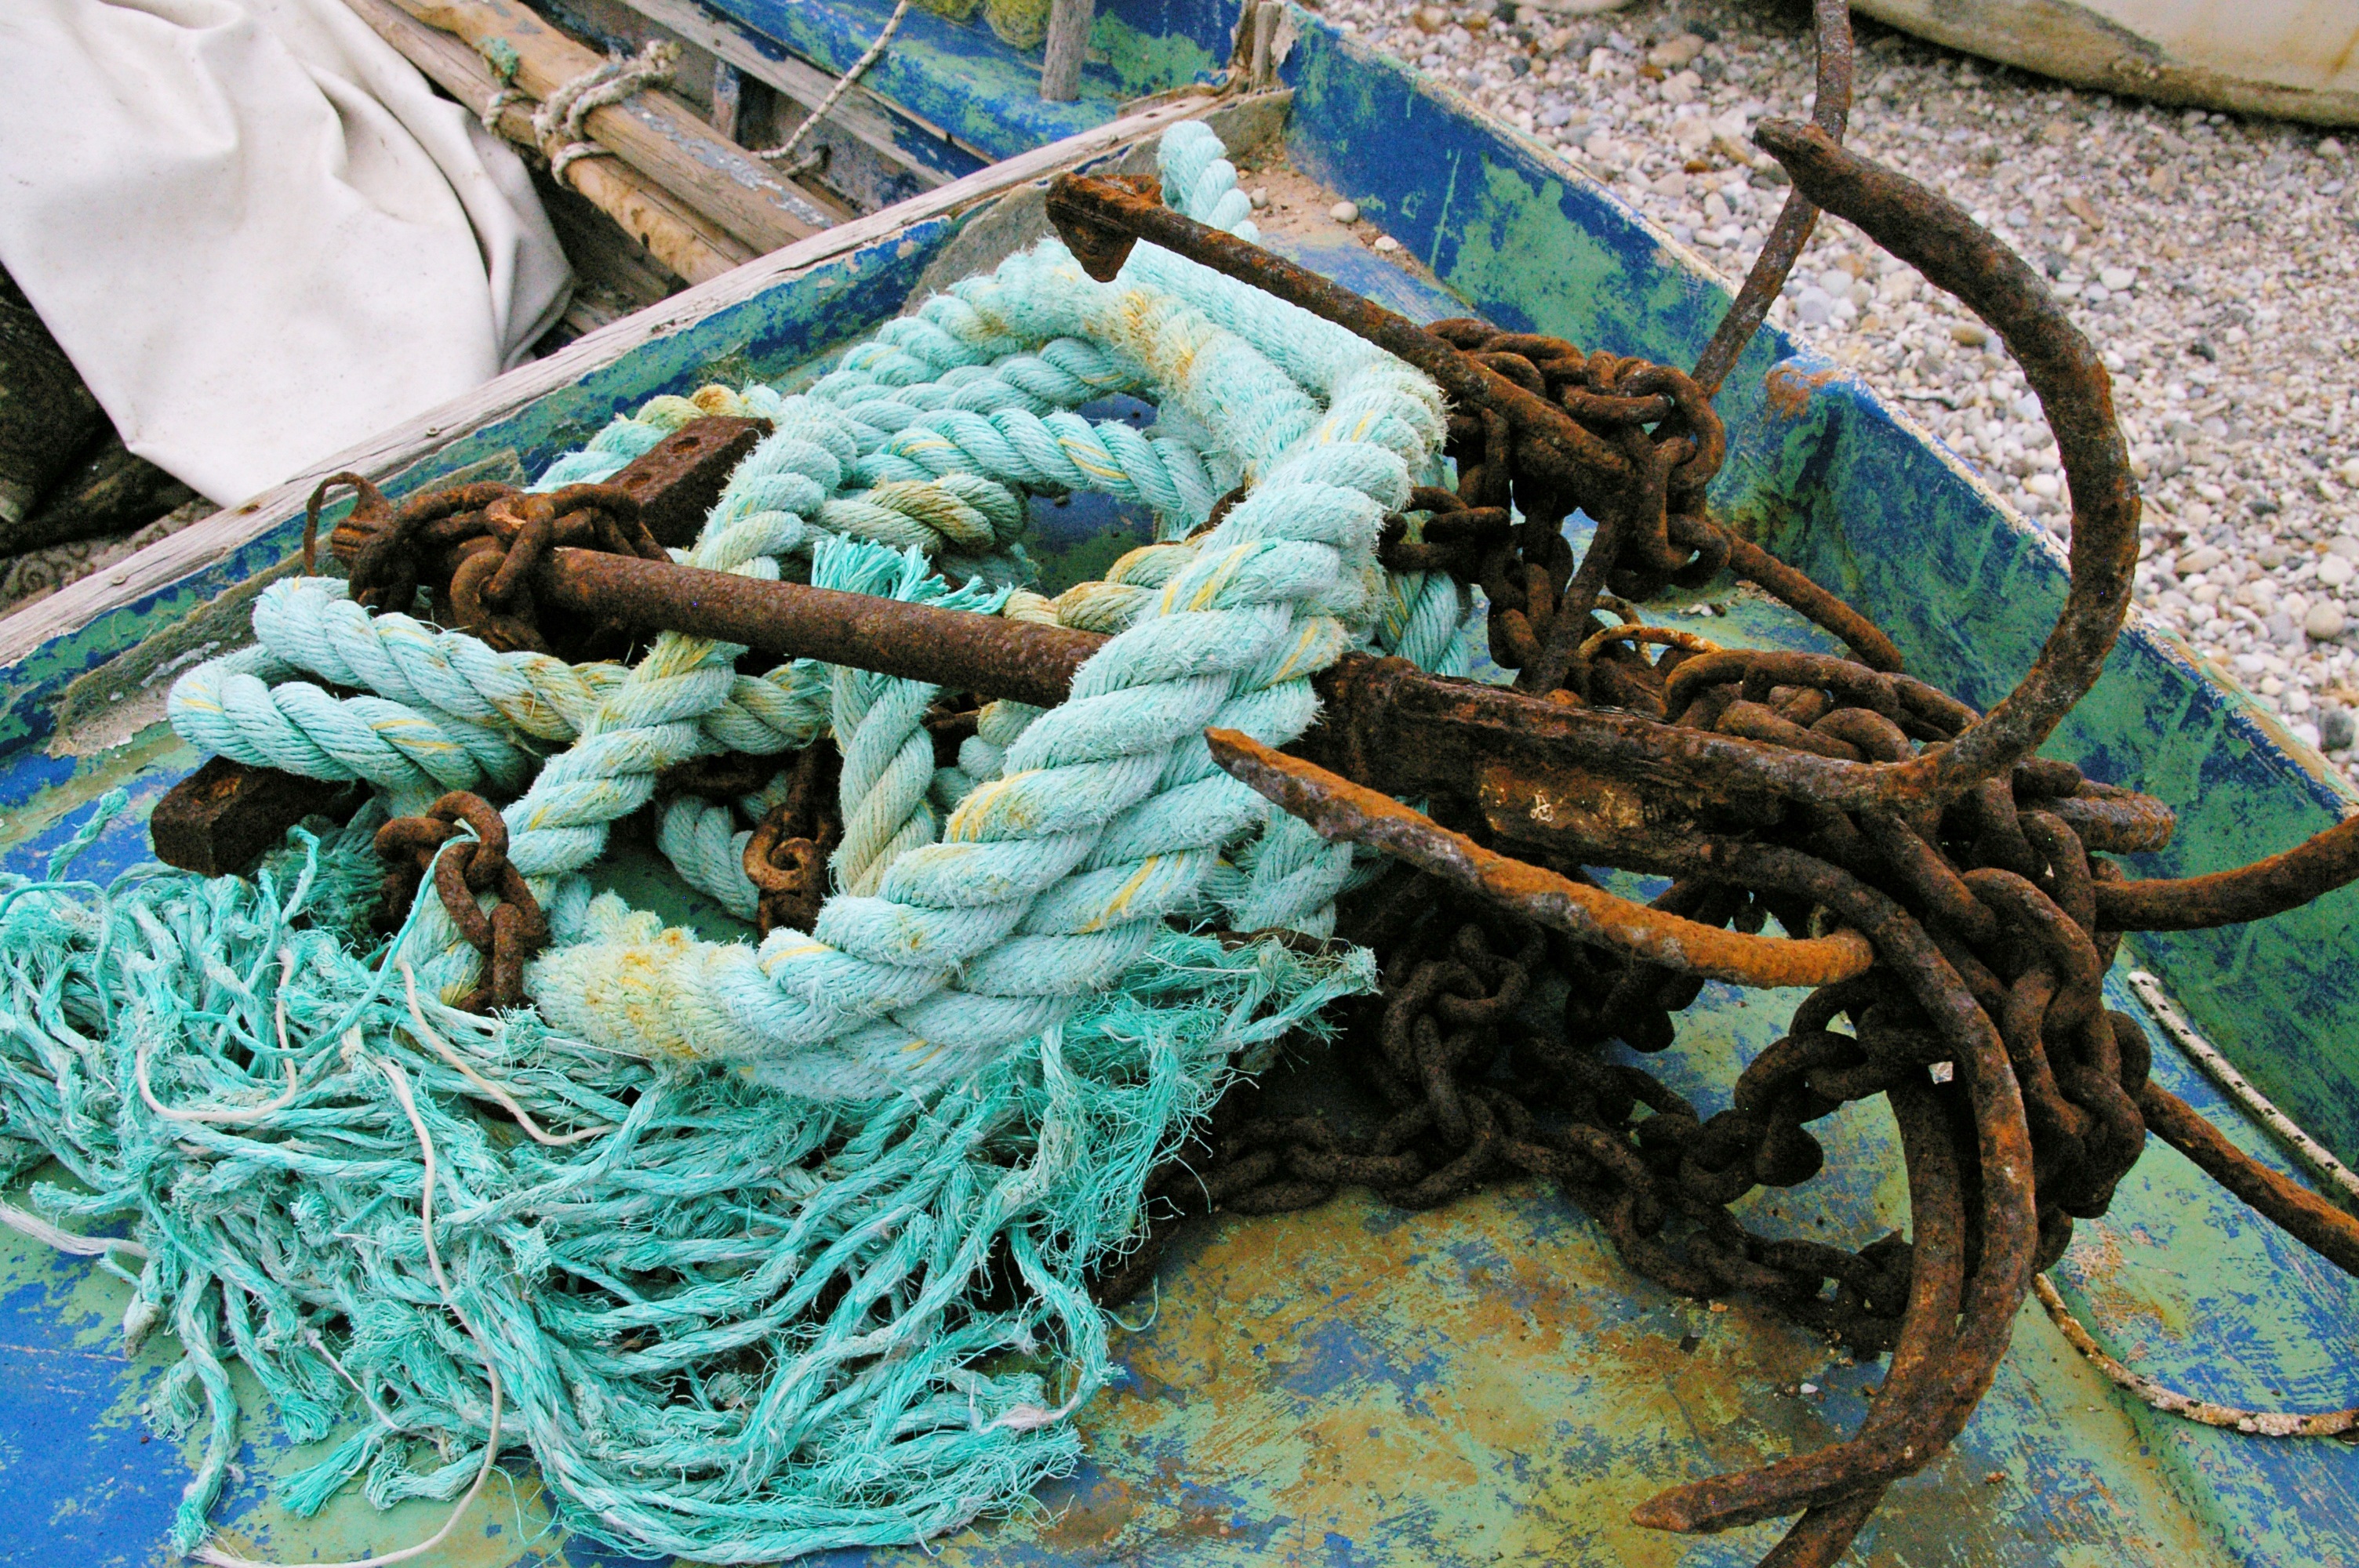
sea, coast, water, rope, old, ship, boot, mediterranean, fishing, holiday, blue, fishing boat, art, anchor, rusted, shipping, maritime, stainless, fischer, seafaring, harness lines, wooden boat